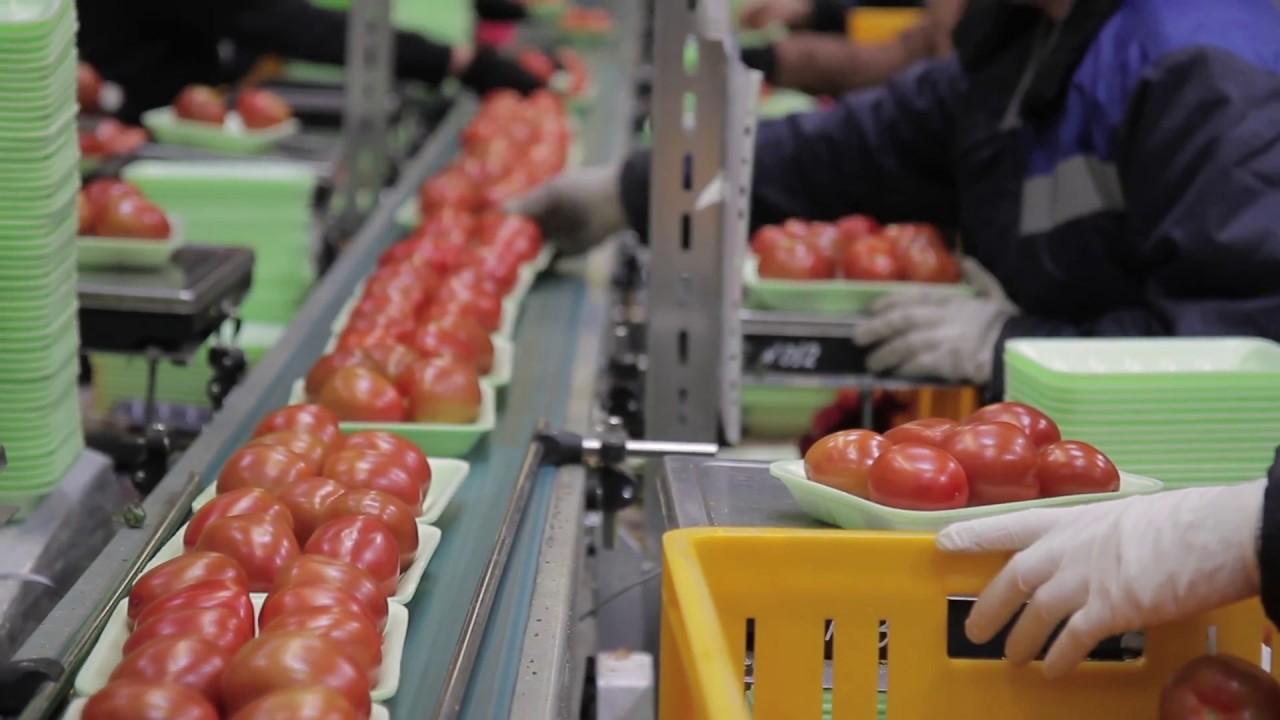
Wafanyakazi wa kiwandani, wakiwa wanaendelea na zoezi la kusindika nyanya na kuzipakia katika kontena mbalimbali, ili ziweze kuuzwa kwa wateja.